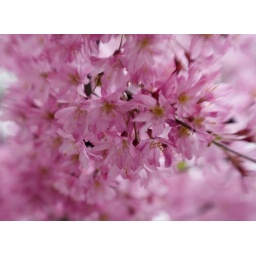
This is a tree that overhangs the sidewalk on Main Street in Purcellville, Va.